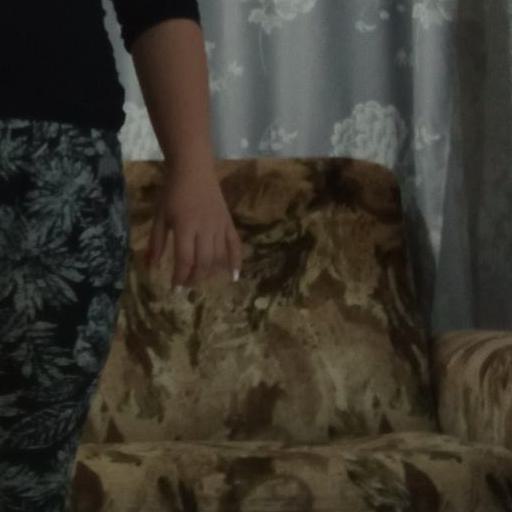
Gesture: no_gesture